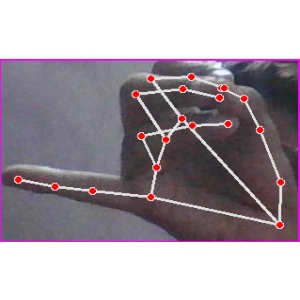
अक्षर: च